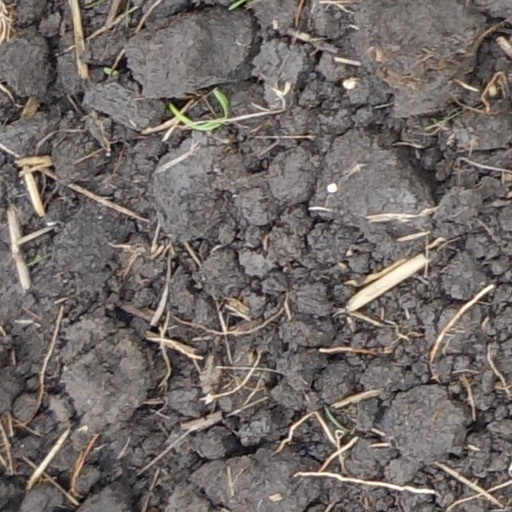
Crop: wheat